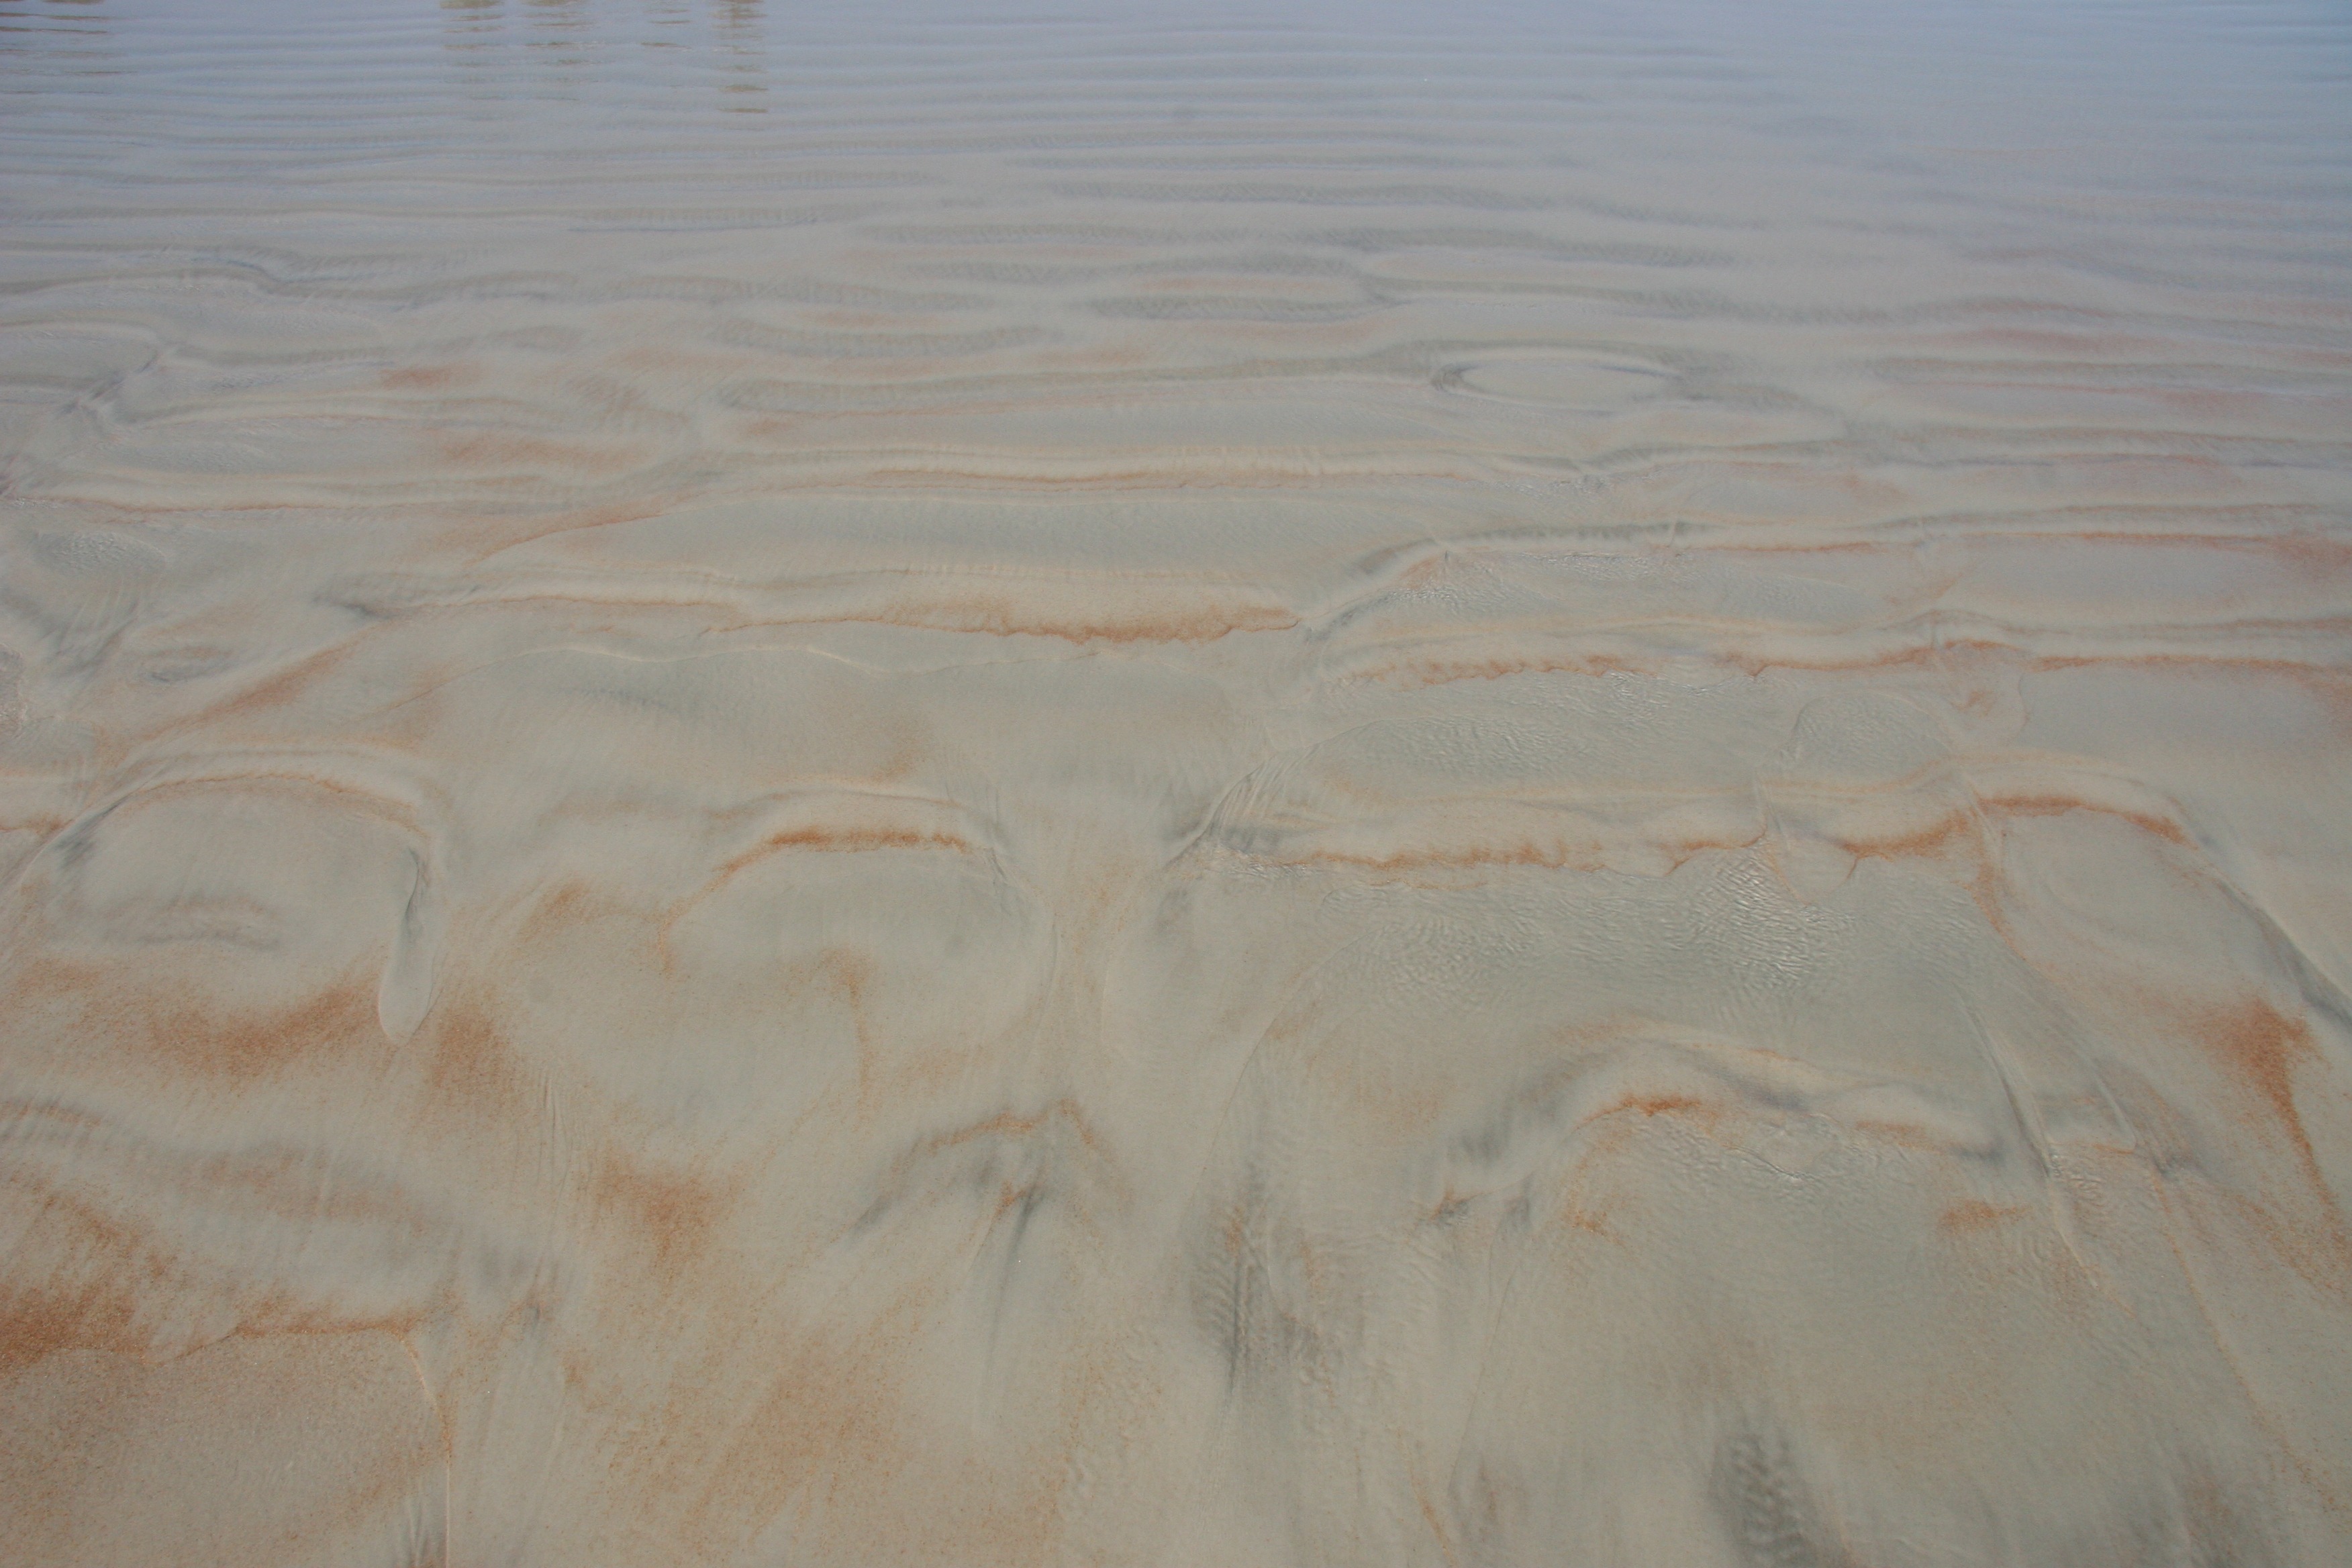
beach, sea, sand, abstract, wood, texture, shore, floor, wet, material, habitat, flooring, natural environment